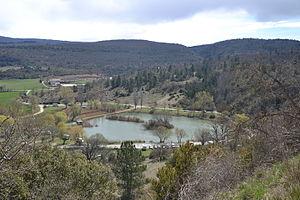
vue générale du plan d'eau de Monieux
Monieux est une commune française située dans le département de Vaucluse, en région Provence-Alpes-Côte d'Azur.